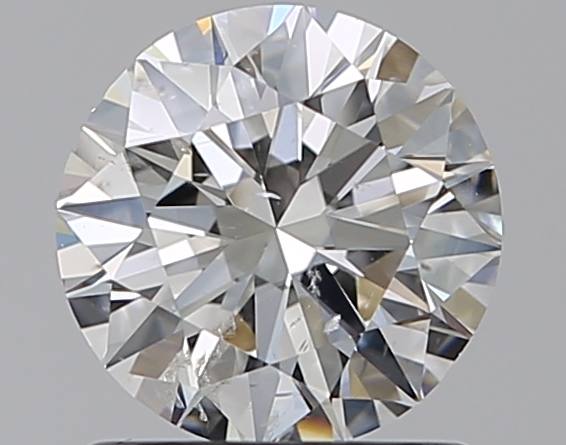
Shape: round
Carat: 1
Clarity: SI1
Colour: G
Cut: VG
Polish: EX
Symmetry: VG
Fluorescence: N
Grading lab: GIA
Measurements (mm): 6.25 x 6.33 x 3.96